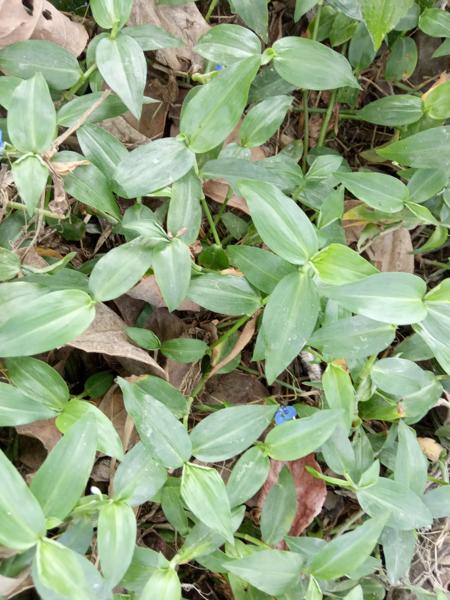
Weed species: Commelina benghalensis